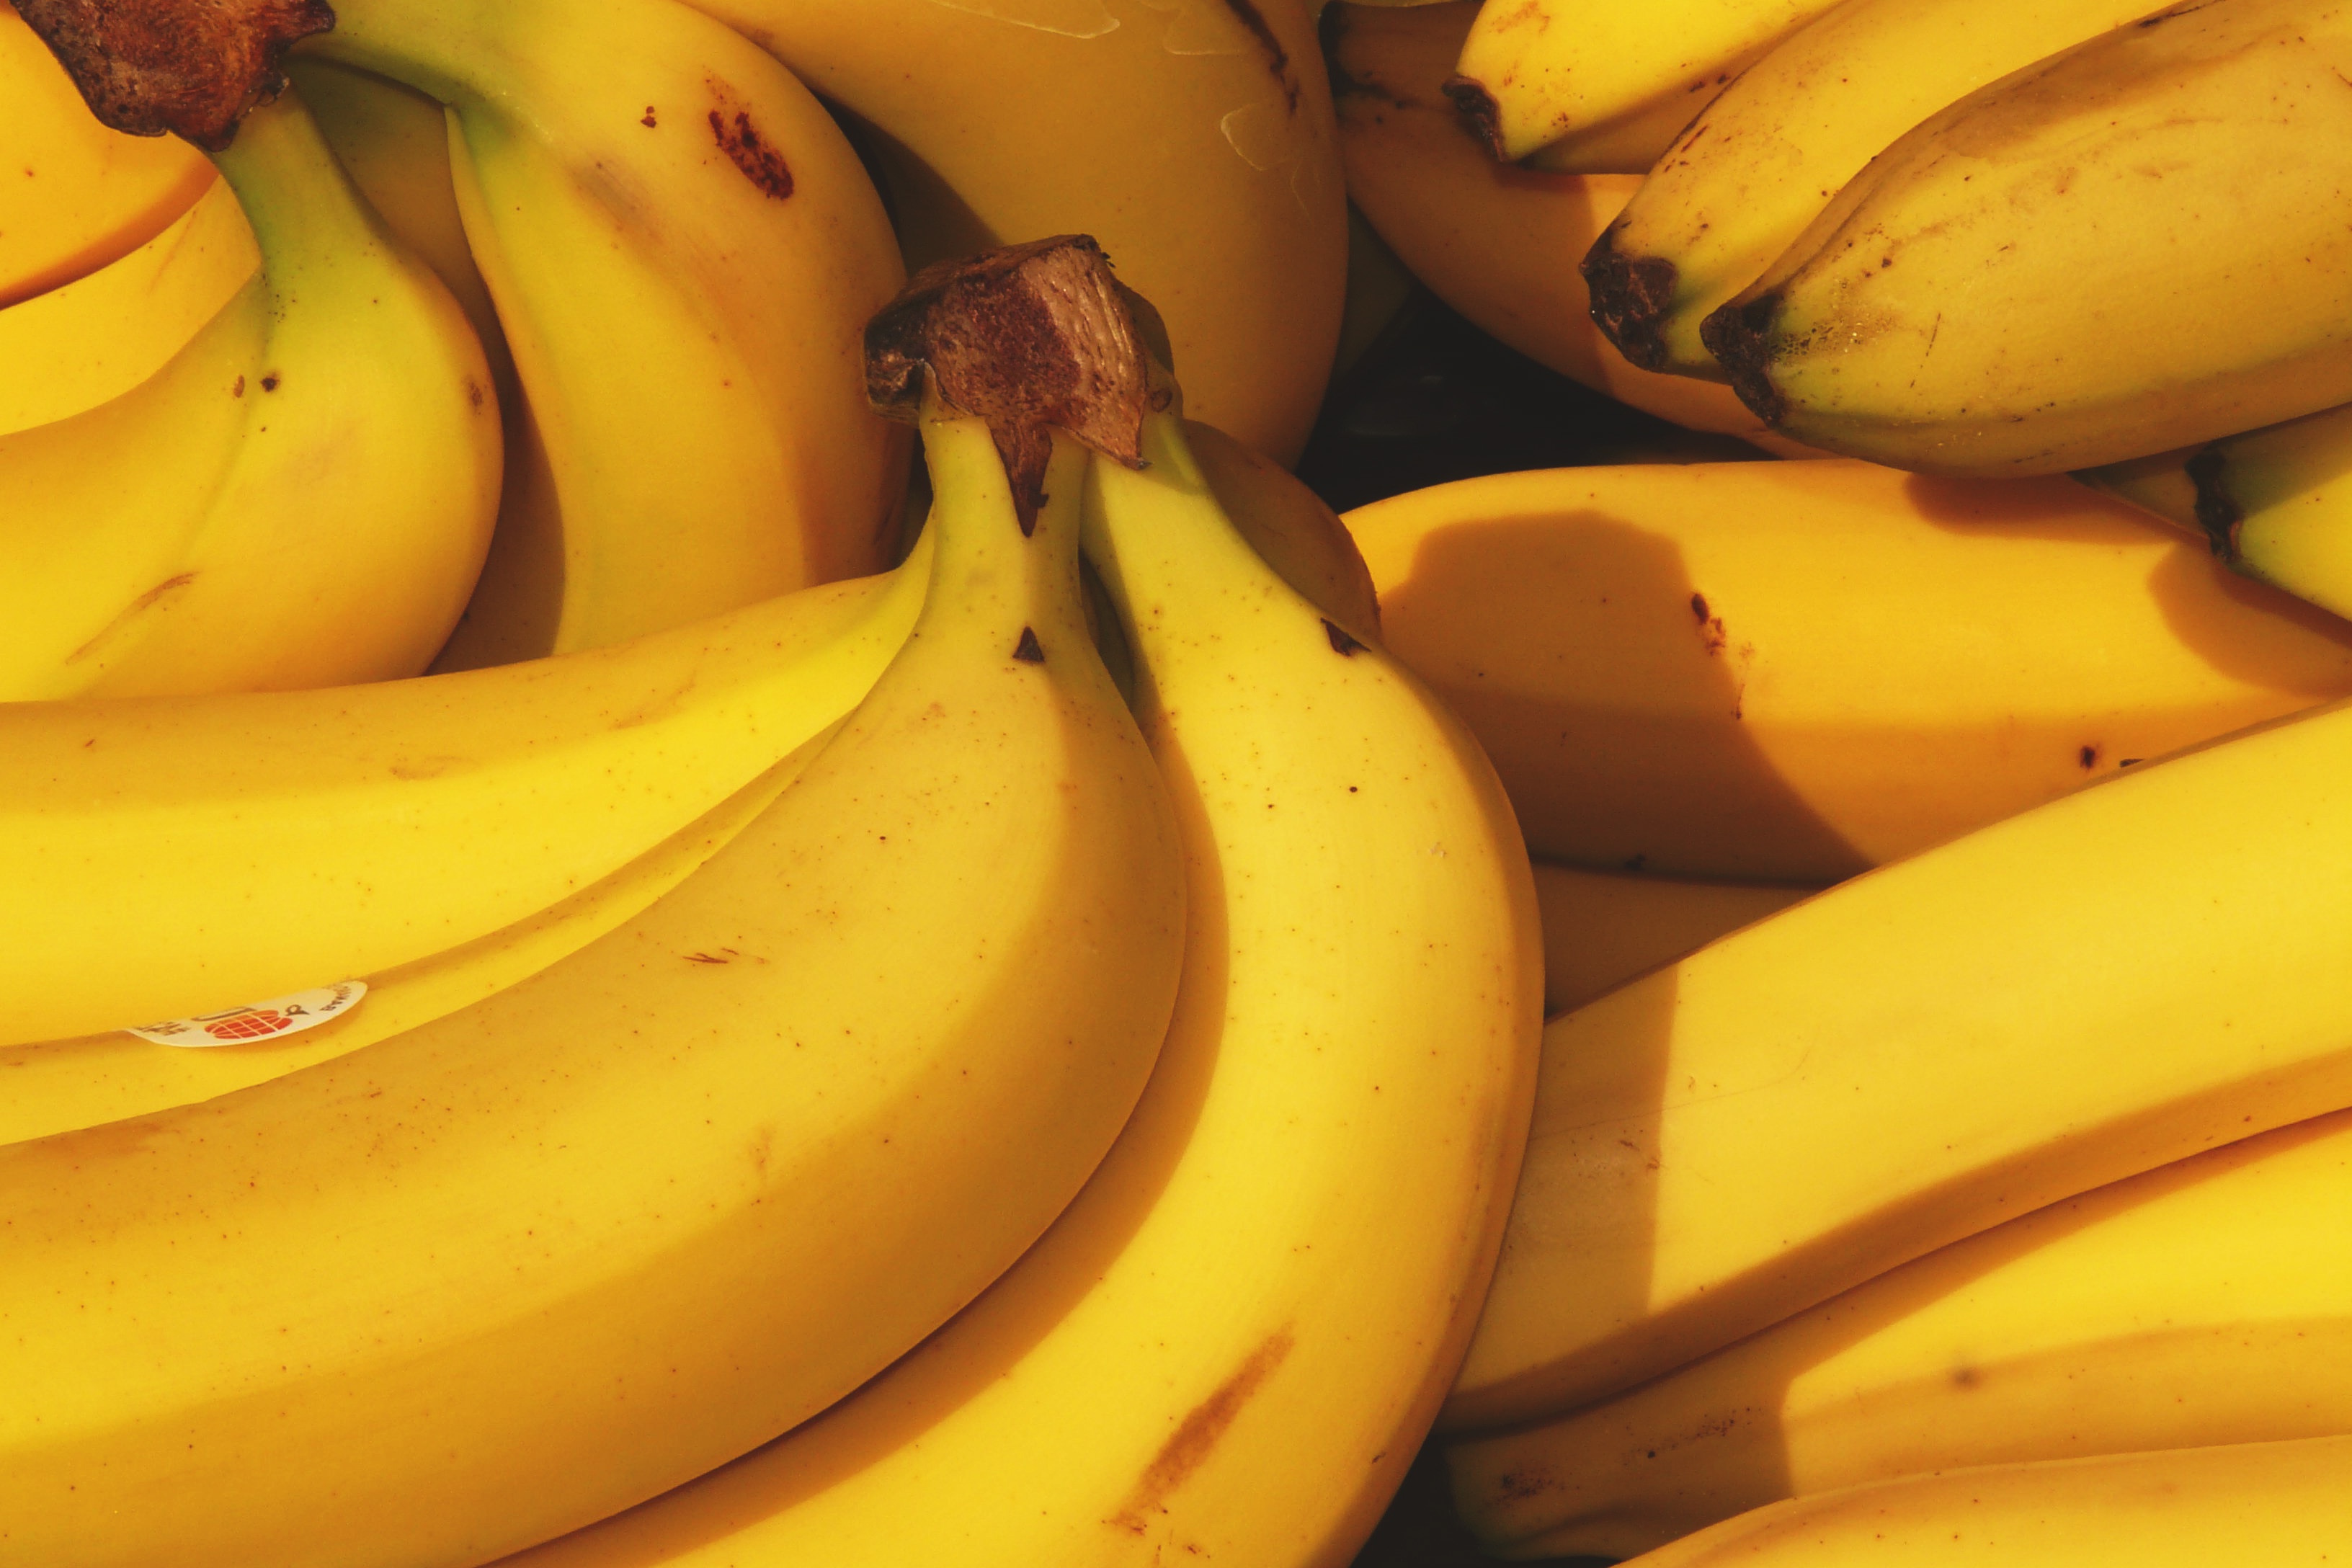
food, banana family, natural foods, saba banana, cooking plantain, banana, yellow, fruit, plant, local food, produce, superfood, peel, crop, matoke, flowering plant